Homebush Mission Hall

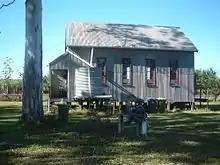
Side view, 2005

The Homebush Mission Hall is a single-storey building of timber and corrugated iron, located a few kilometres to the east of the village of Homebush, about south of Mackay. It is situated on the western fringe of a small cluster of cottages and surrounded by canefields. Triangular in shape, the site fronts the Homebush-Eton Road along its northern boundary, and has a cane tram line running parallel to its diagonal boundary to the south-east.